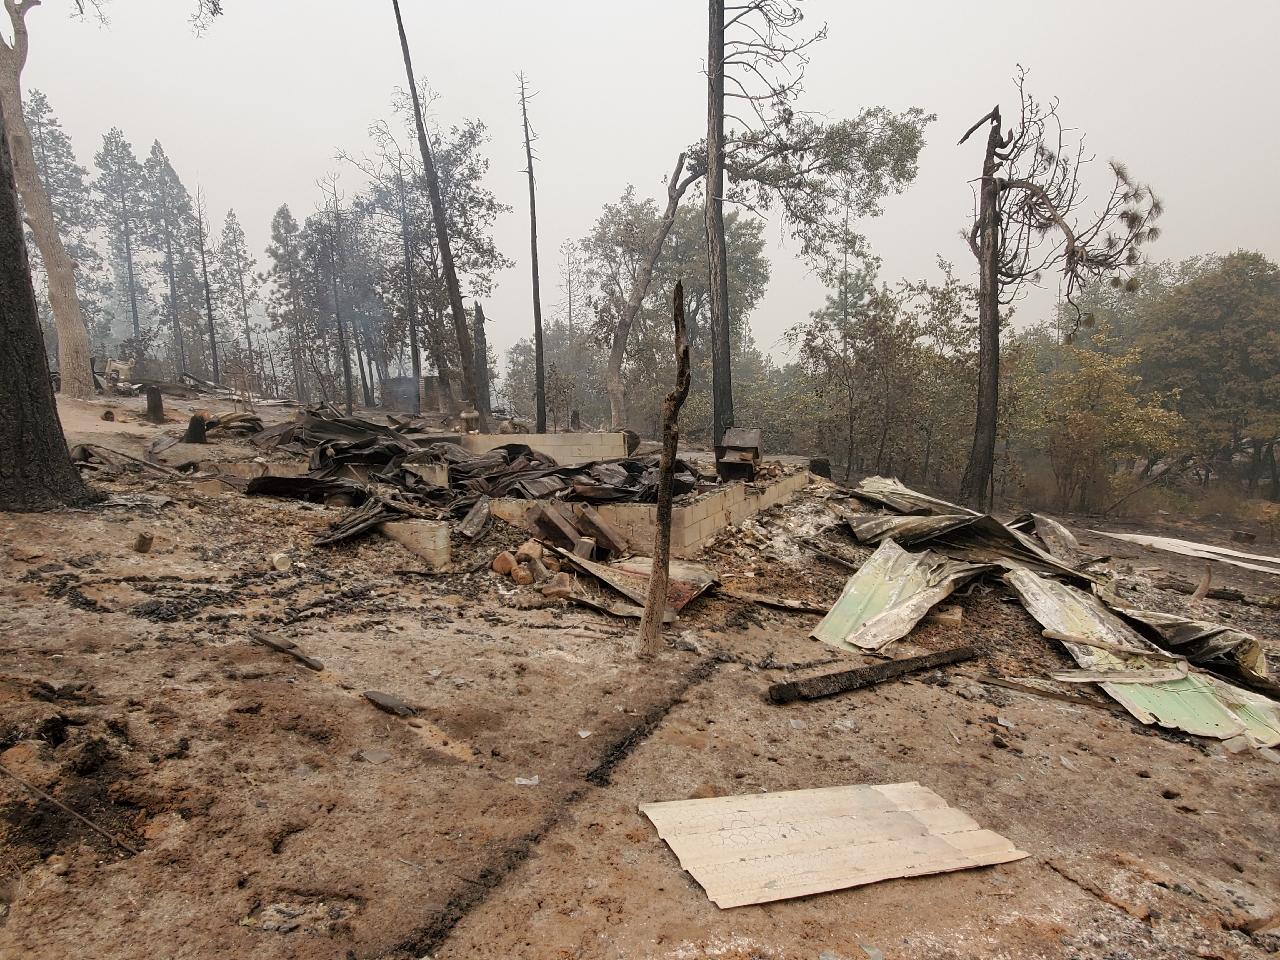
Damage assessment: destroyed